Apartment Building at 27 and 31 Peru Street and 29 Johnson Street

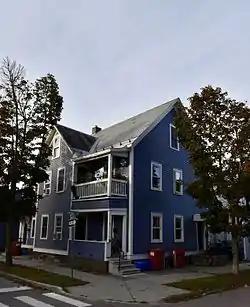

The Apartment Building at 27 and 31 Peru Street and 29 Johnson Street is a historic multiunit residential building in Burlington, Vermont. Built about 1889, it is a good local example of vernacular Queen Anne Victorian architecture. It was listed on the National Register of Historic Places in 2014.